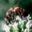
Label: bee